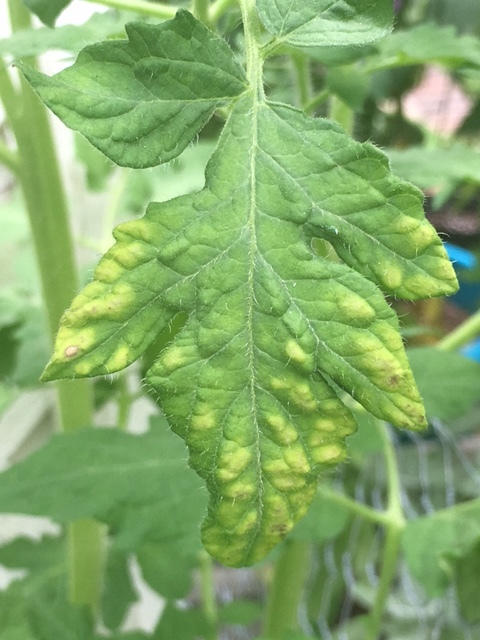
Labels: Tomato leaf bacterial spot